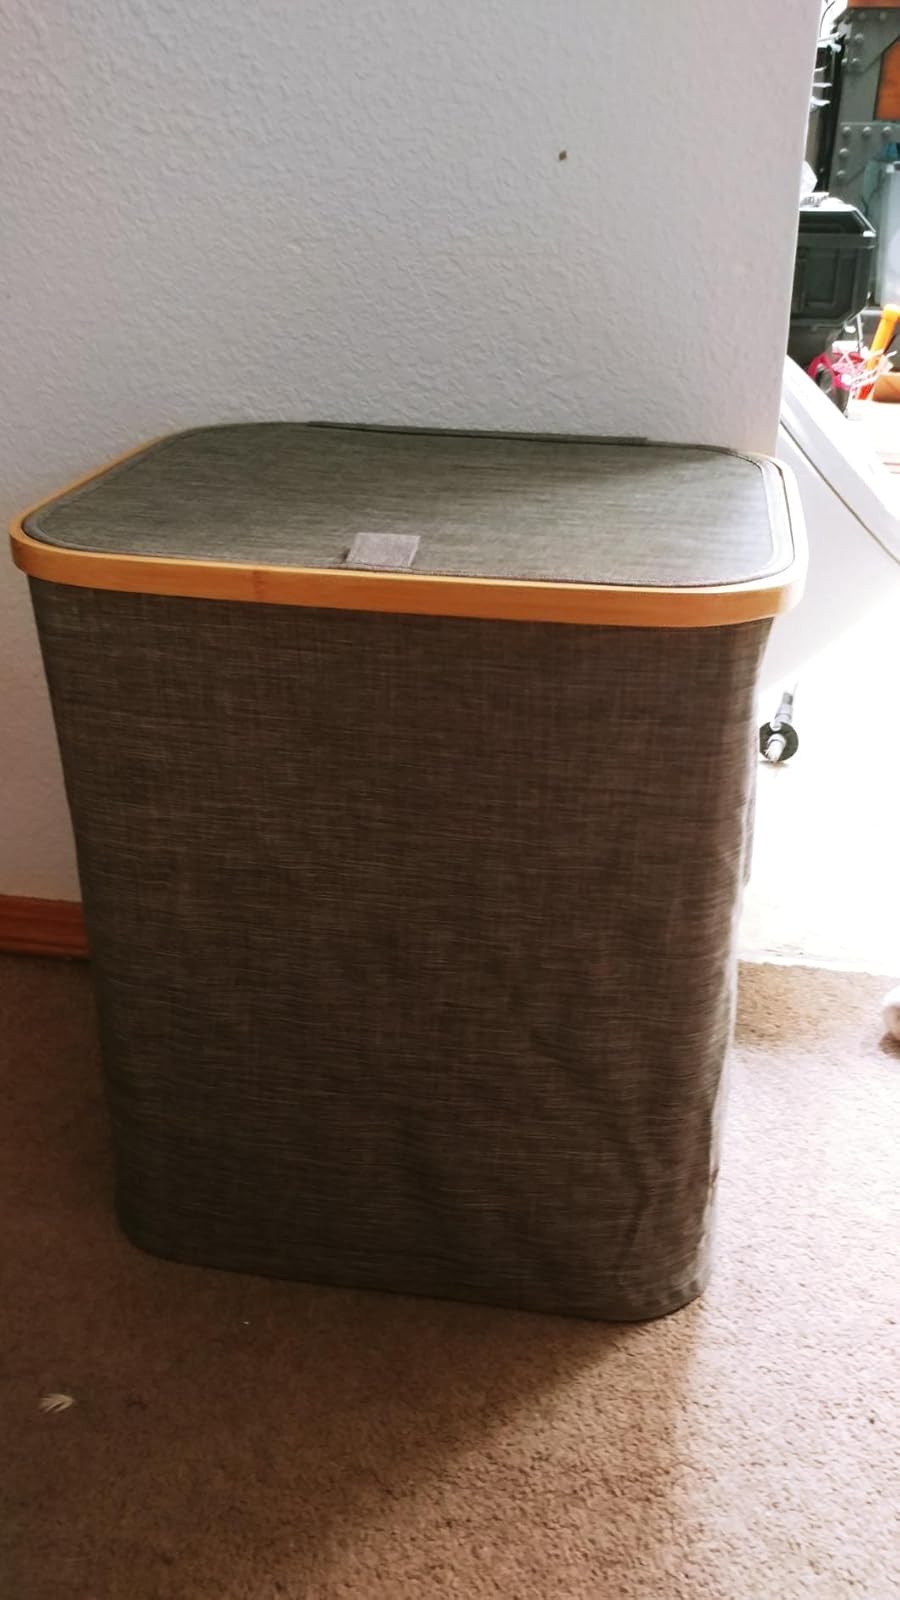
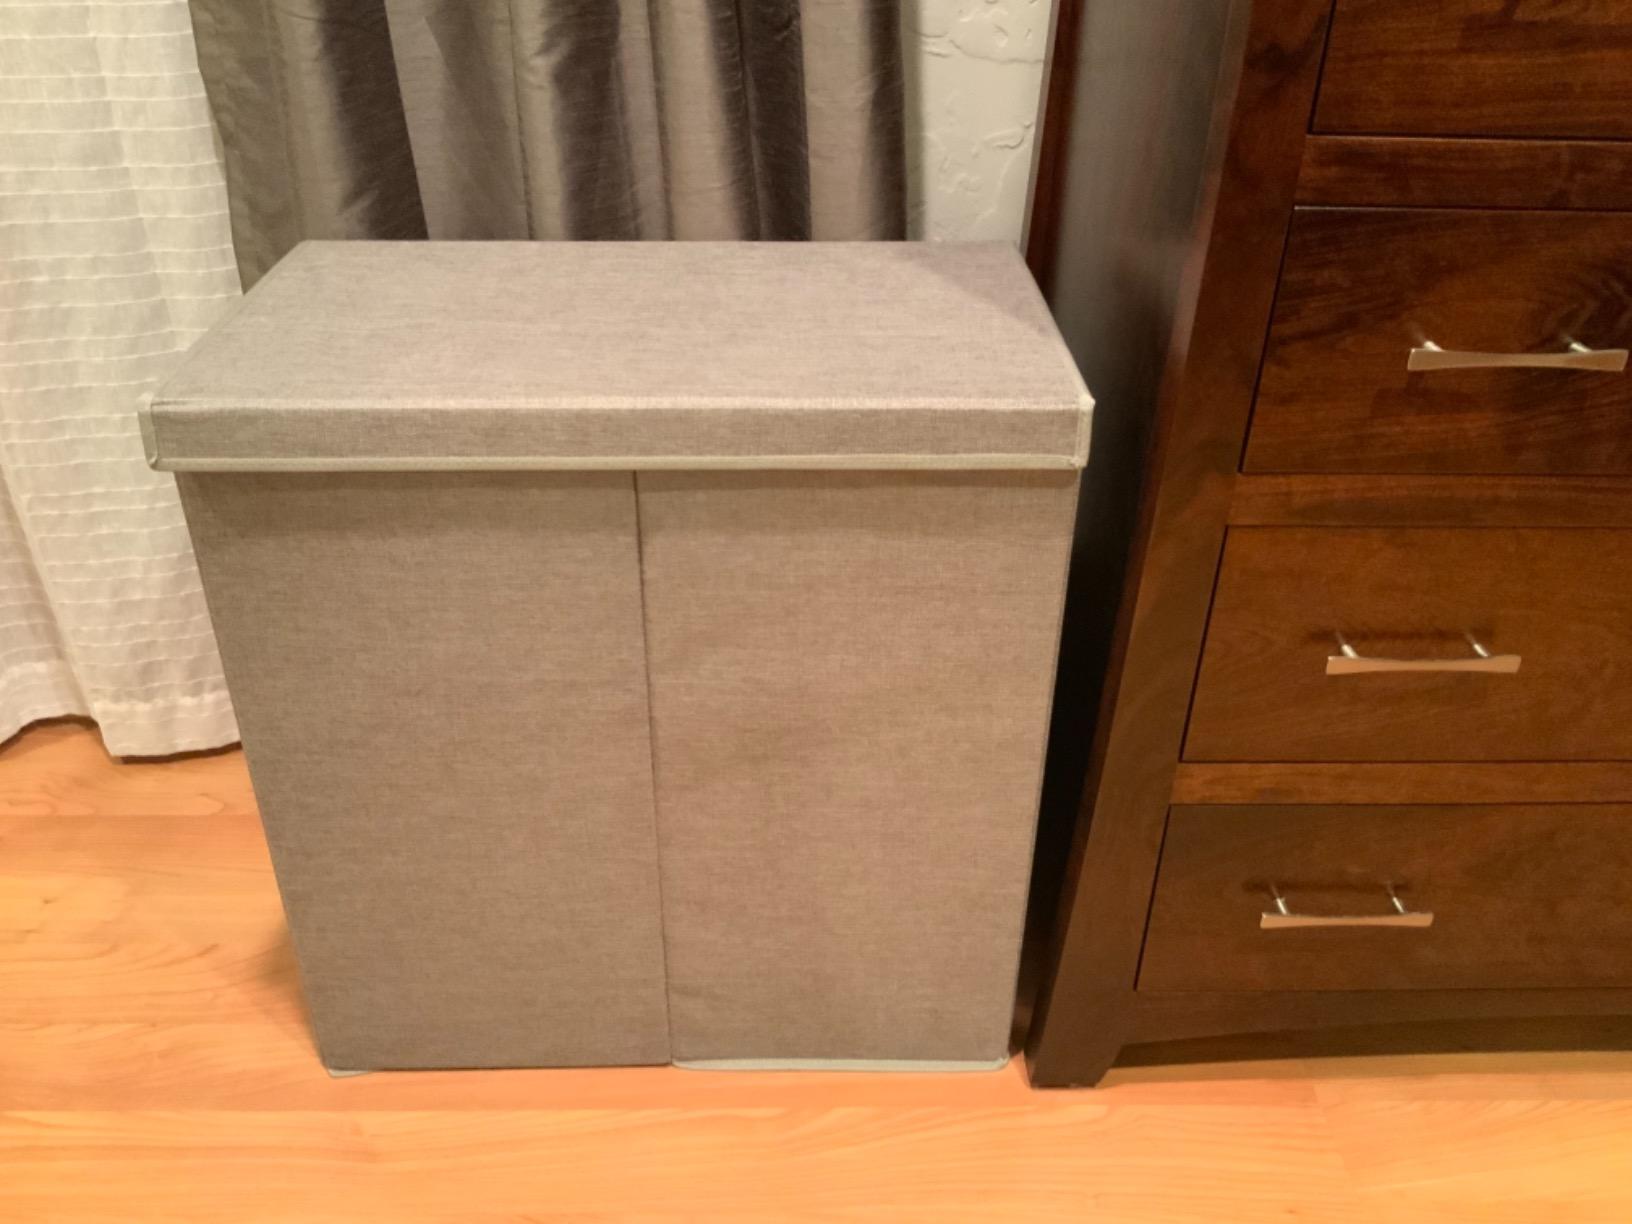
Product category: items_hamper
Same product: no